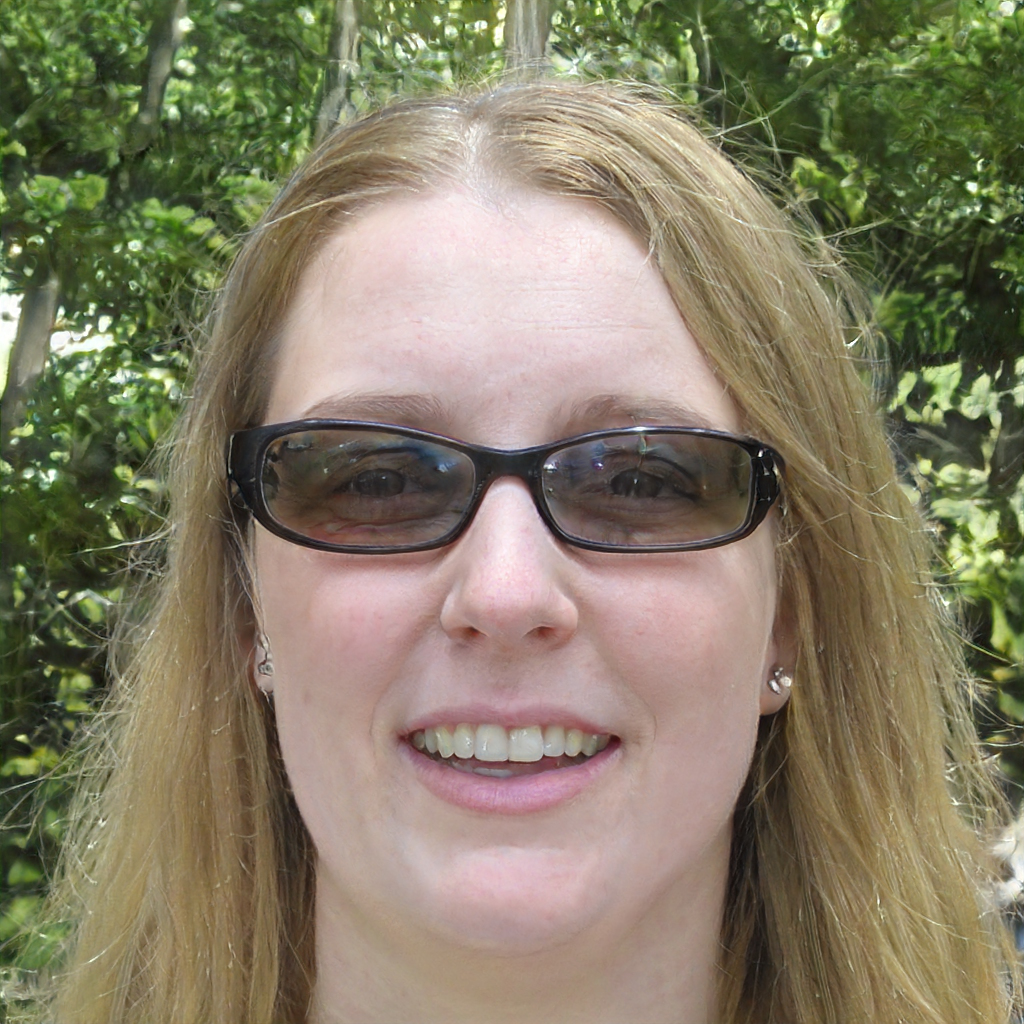
Portrait style: Real Portrait